Shuriken Sentai Ninninger

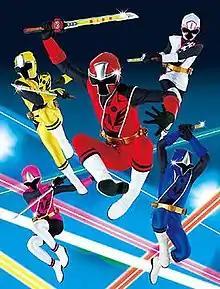
The heroes of "Shuriken Sentai Ninninger"; their design is meant to appeal to important aspects of modern Japanese culture while their names harken back to the first Super Sentai series, "Himitsu Sentai Gorenger".

TV Asahi producer Chihiro Inoue brought up three ideas at the show's premiere conference. First was that they will continue to make Super Sentai fun and entertaining for children by keeping the same colorful action scenes, but they will use traditional Japanese musical themes such as those found in festival music. The second point was a desire to raise the agelessness of the series by including Toshihiro Yashiba and Takashi Sasano in the cast so adults and grandparents can enjoy the show with their children and grandchildren. The third point is that the supporting staff are all enthusiastic about the series. Inoue also wanted fans new and old to watch for the April 5, 2015 broadcast of the show (which has since been pushed back to April 12 due to "Ninninger"'s premiere being pushed back a week) as he planned a special homage to "Himitsu Sentai Gorenger", which premiered on April 5, 1975. The My Navi News reporter noted similarities between "Gorenger" and "Ninninger", particularly how the Ninninger team members are named with Japanese color names rather than English. He also noted the prior ninja-themed Super Sentai "Ninja Sentai Kakuranger" and "Ninpuu Sentai Hurricaneger", but felt that the story of "Ninninger" would be different.